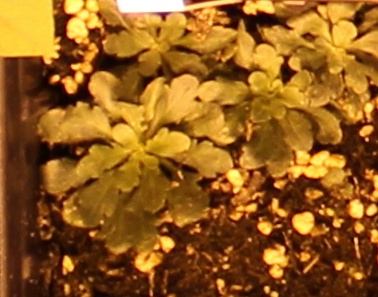
Label: Horseweed